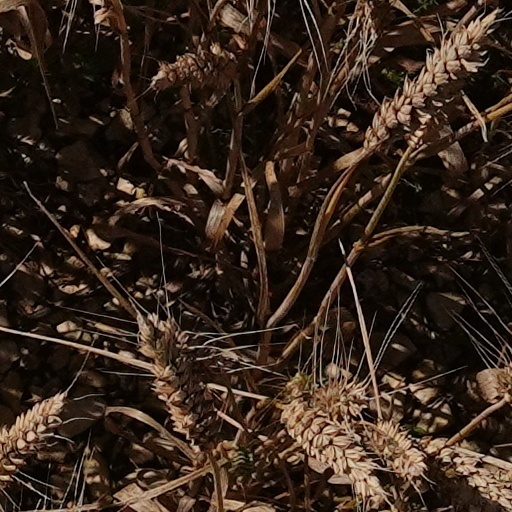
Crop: wheat